National Test Pilot School

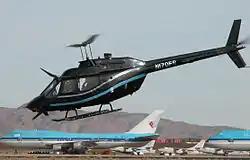
OH-58C of the National Test Pilot School. This type was retired in 2020.

In 2016, NTPS became the first test pilot school in the world to be certified as a Flight Test Authorised Training Organisation by the European Aviation Safety Agency (EASA). Today, NTPS trains military and civilian students from over 30 countries.